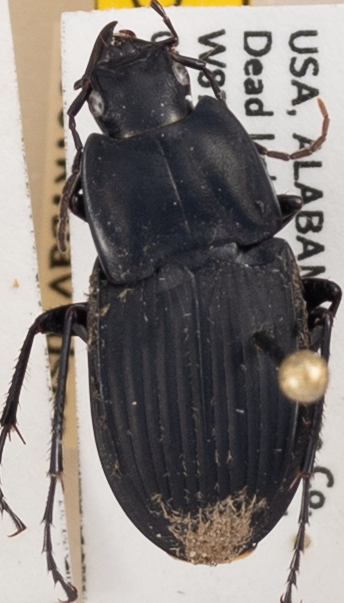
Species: Dicaelus furvus carinatus
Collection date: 2021-09-07
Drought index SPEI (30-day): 0.9
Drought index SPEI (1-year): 1.13
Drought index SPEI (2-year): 2.09